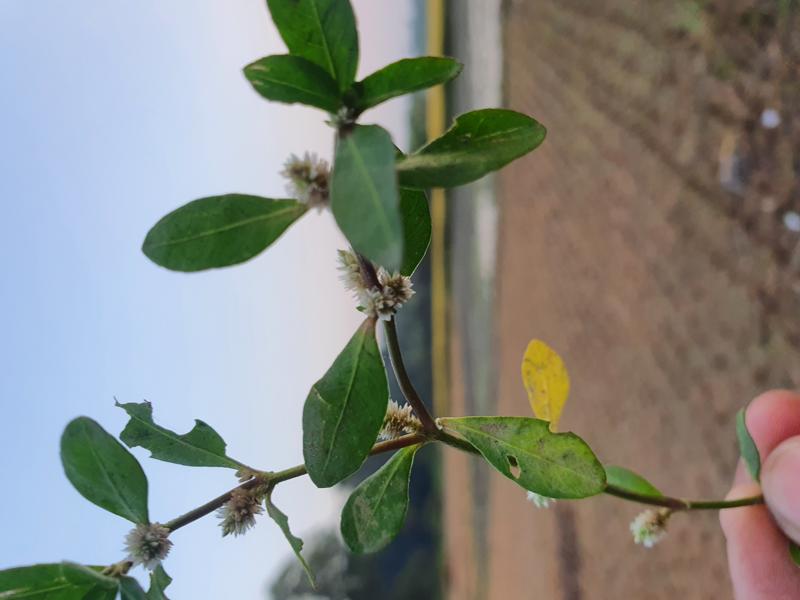
Weed species: Alternanthera philoxeroide